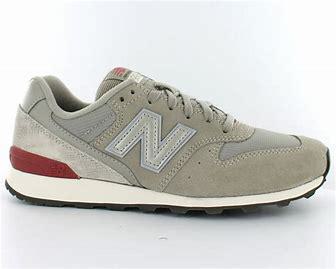
Brand: New
Model: Balance New Balance 996 Series